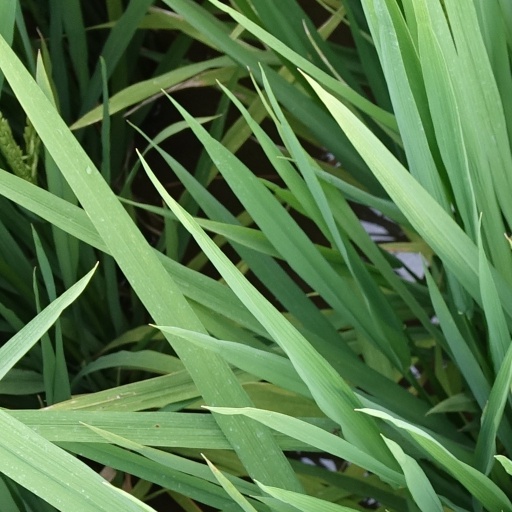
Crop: rice